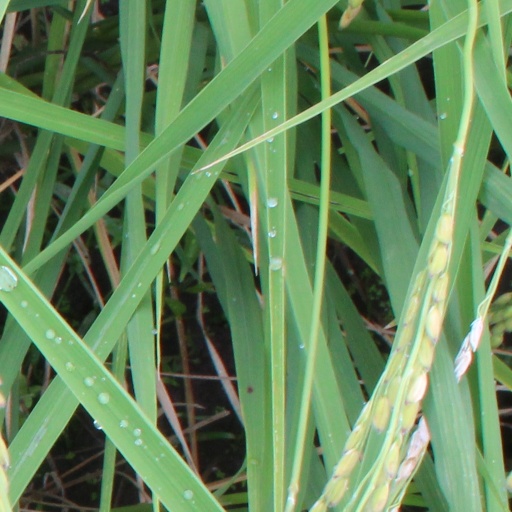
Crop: rice